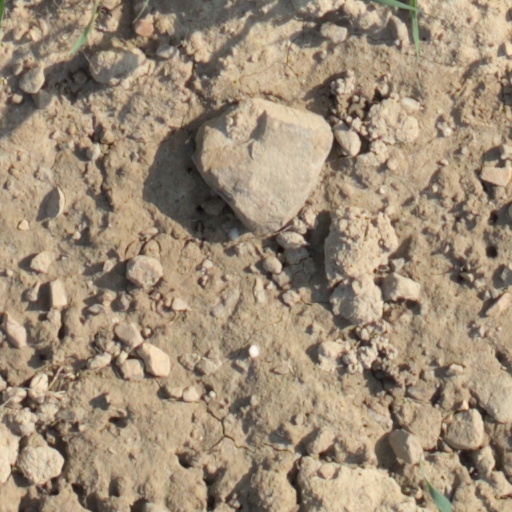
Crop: wheat